Wong Yuk-long

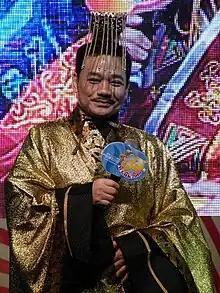
Wong at the Animation-Comic-Game Hong Kong in 2010

Tony Wong Chun-loong (born 27 March 1950), better known by his pseudonyms Wong Yuk-long or Tony Wong, is a Hong Kong manhua artist, publisher and actor, who wrote and created "Little Rascals" (later re-titled "Oriental Heroes") and "Weapons of the Gods". He also wrote adaptations of Louis Cha's novels, such as "The Return of the Condor Heroes" (retitled as "Legendary Couples"), "Demi-Gods and Semi-Devils", and "Ode to Gallantry". For his contribution and influencing a generation of artists in the local industry, he is regarded as the "Godfather of Hong Kong comics" or "Hong Kong's King of Comics".